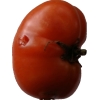
Label: tomato